Answer in natural language. Considering the relative positions, where is green colour floor lamp with respect to Television? Choose between the following options: below or above
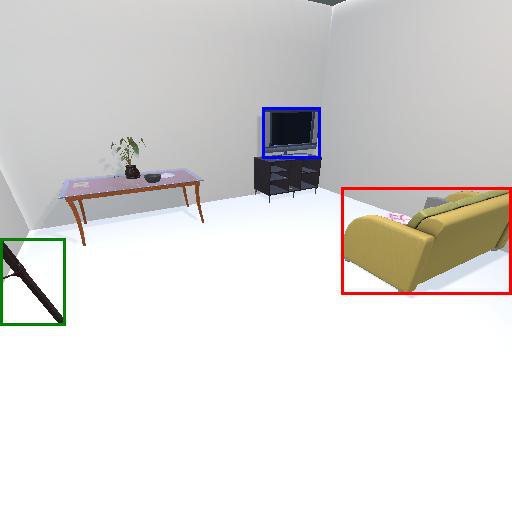
<answer>below</answer>